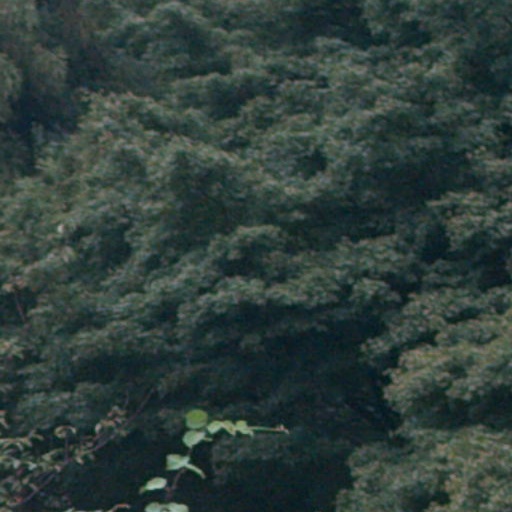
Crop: cassava